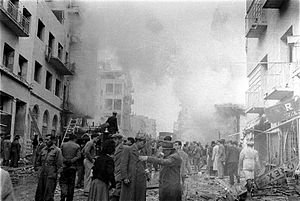
Only Teardrops / Tekst
Terrorbombning i Jerusalem. Kristen Bjørnkjær skrev om sangen: "Det er først og fremmest en antikrigssang og en sang mod enhver form for kamp. Tænk på israelerne og palæstinenserne, og det hele passer."
"""Only Teardrops"" er en sang sunget af den danske sangerinde Emmelie de Forest fra hendes debutalbum af samme navn. Sangen vandt Dansk Melodi Grand Prix 2013 og blev dermed udvalgt til at repræsentere Danmark ved Eurovision Song Contest 2013 i Malmø, hvor sangen vandt med 281 point. Sangen er skrevet af Lise Cabble, Julia Fabrin Jakobsen og Thomas Stengaard. Den er produceret af Frederik Thaae."